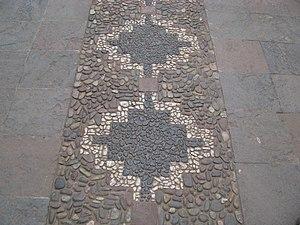
La chacana, croix carrée ou croix andine, est un symbole millénaire originaire du Pérou.